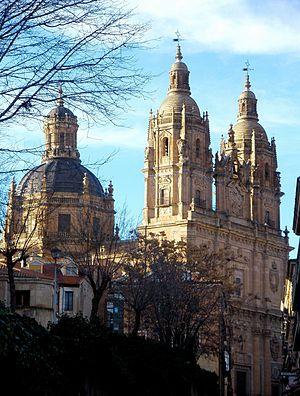
Andrés García de Quiñones est un architecte et un sculpteur baroque espagnol, né en 1709, et mort dans la nuit du 15 novembre 1784.